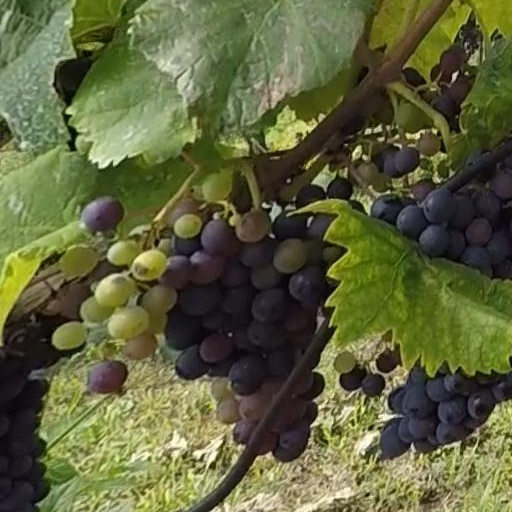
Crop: grape